Justus ǁGaroëb

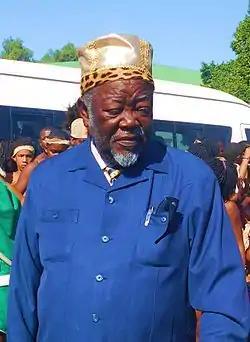
Dr. Justus ǀUruhe ǁGaroëb in 2016

Gaob Dr. Justus ǀUruhe ǁGaroëb (born 16 December 1942) is the Gaob (King) of the ǂNūkhoe ǁAes (Damara Nation) as of 1977 [year of customary designation] and is the longest serving supreme traditional leader in recorded history. Historical accounts (both oral and academic) have it that most gaogu (kings) reigned for 25 years (average), whilst the nation celebrated the Sapphire Anniversary of the ǁGaroëb dynasty. He (just like most if not all pre-independence traditional leaders was active in national politics and was at the forefront of the Namibian struggle for Independence. Gaob Dr. ǁGaroëb was a staunch opponent of South African rule and led the oppositional Namibia National Front in the late 1970s and founded the United Democratic Front (UDF) in 1989.